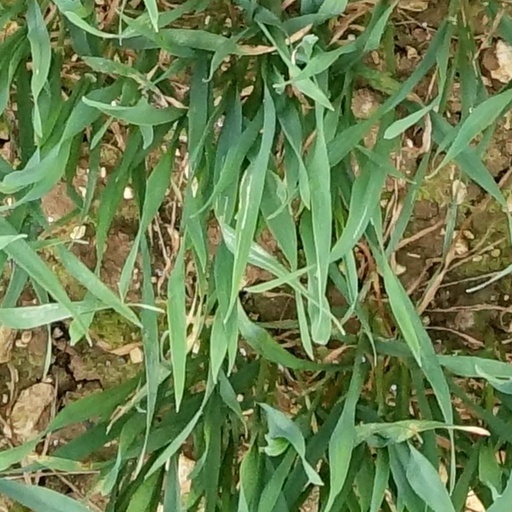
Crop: wheat